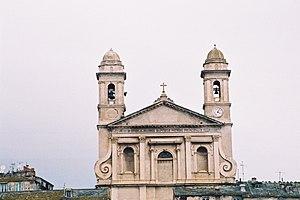
Ce tableau présente la liste de tous les monuments historiques classés ou inscrits dans la ville de Bastia en Haute-Corse.